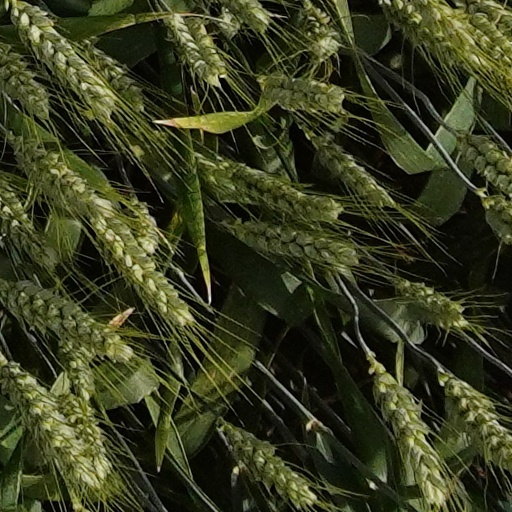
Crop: wheat